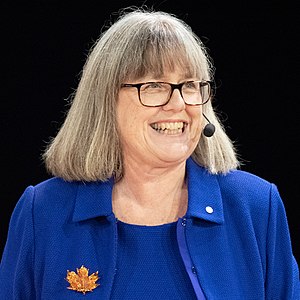
Donna Strickland
Donna Theo Strickland er en canadisk optisk fysiker og lektor i fysik og astronomi på University of Waterloo. Hun har særligt forsket i pulslasere og modtog nobelprisen i fysik i 2018 sammen med Gérard Mourou og Arthur Ashkin for sit pionerarbejde inden for dette felt.